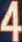
Number: 4